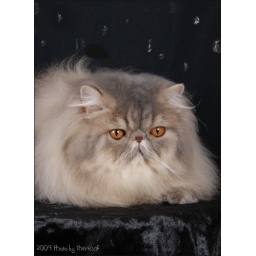
KITTENS - 1st. ShakesPurr Every Inch A King. Blue spotted tabby Persian male Owned and bred by Hannelie Rohrs